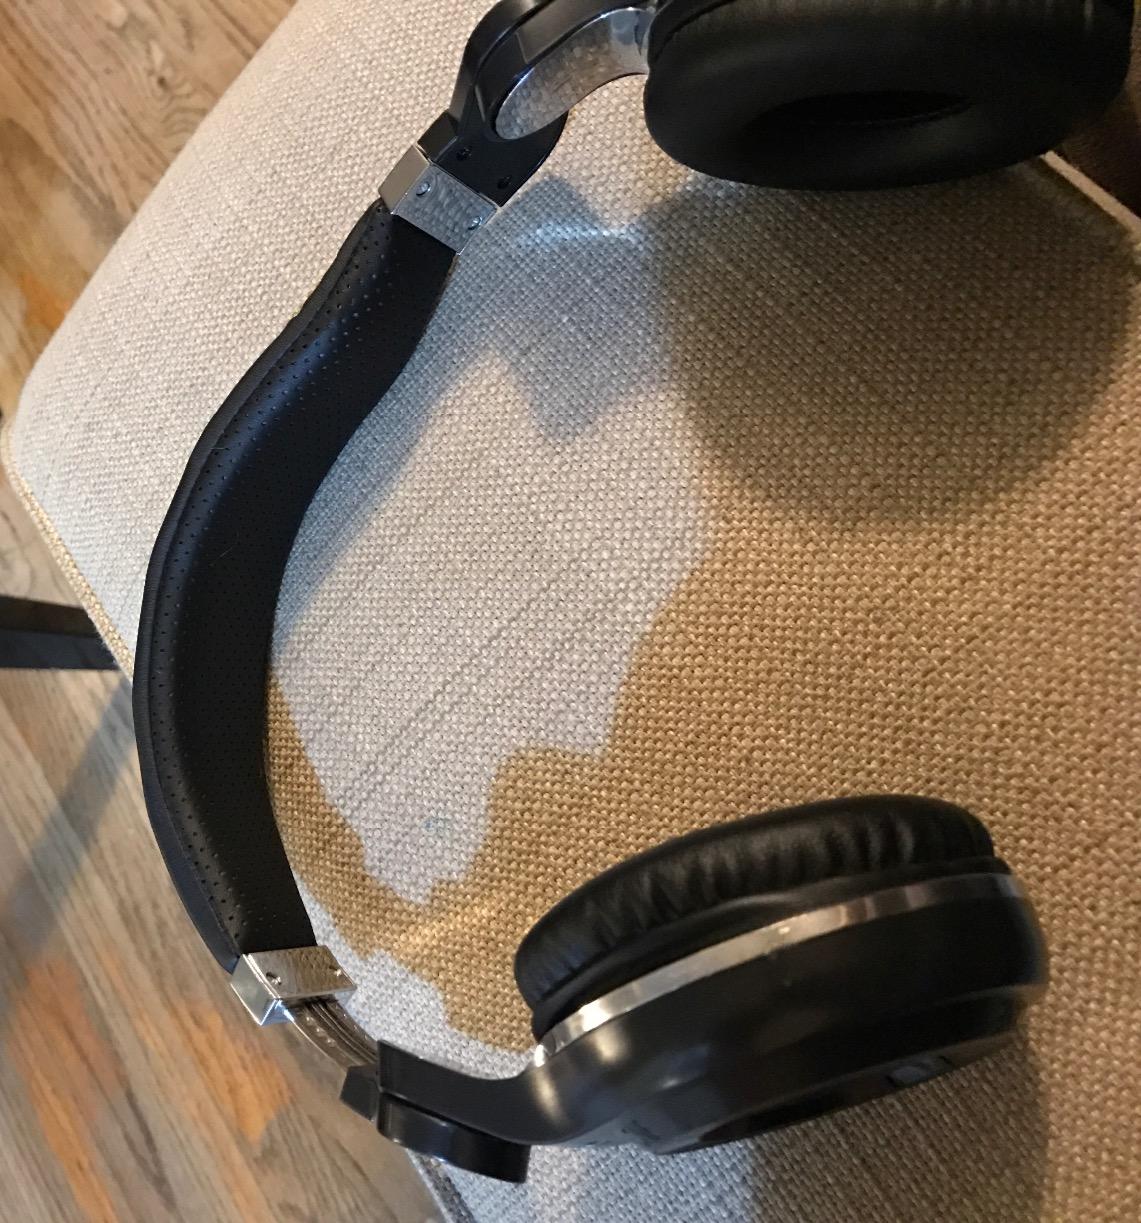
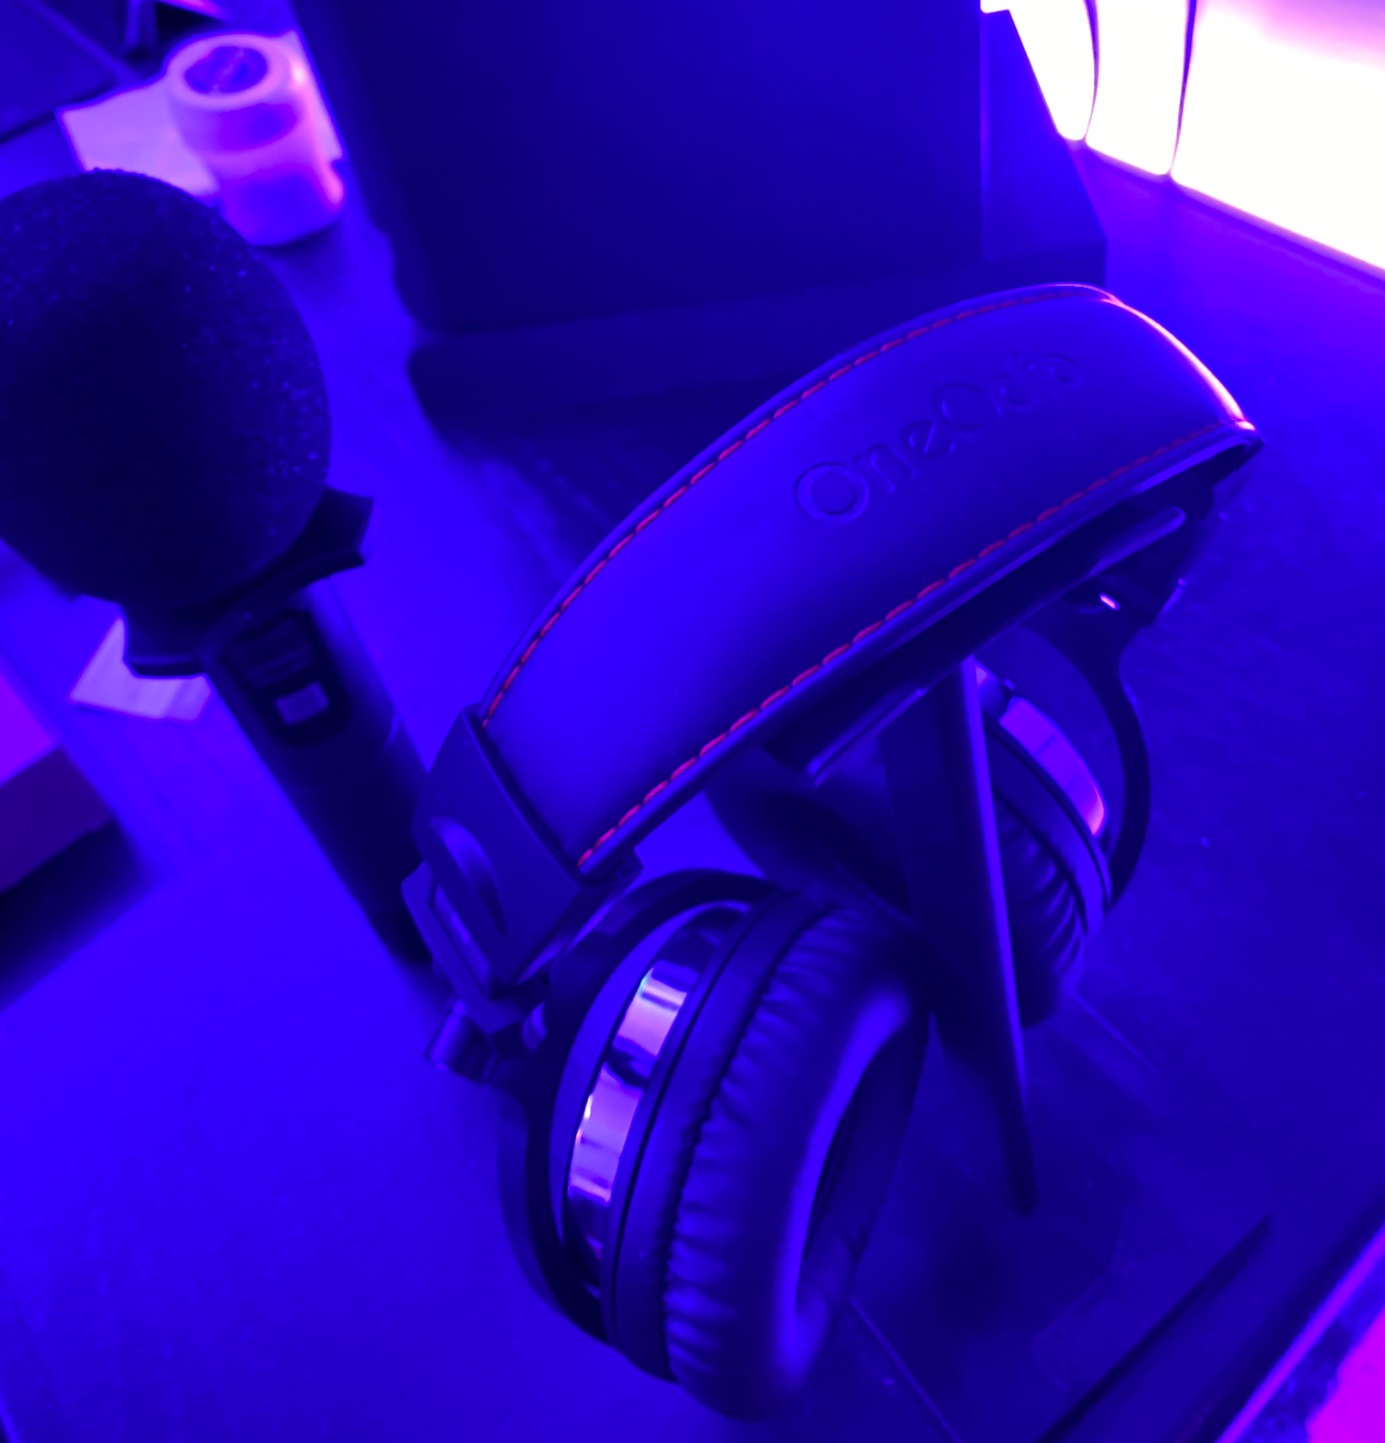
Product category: headphones
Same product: no